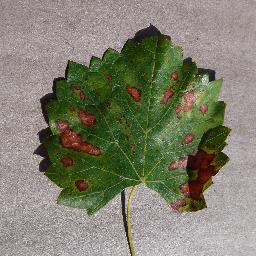
Label: Grape___Esca_(Black_Measles)